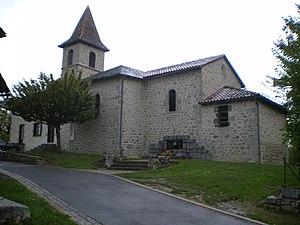
Église de La Ségalassière, Cantal, France
La Ségalassière est une commune française, située dans le département du Cantal en région Auvergne-Rhône-Alpes.